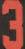
Number: 3